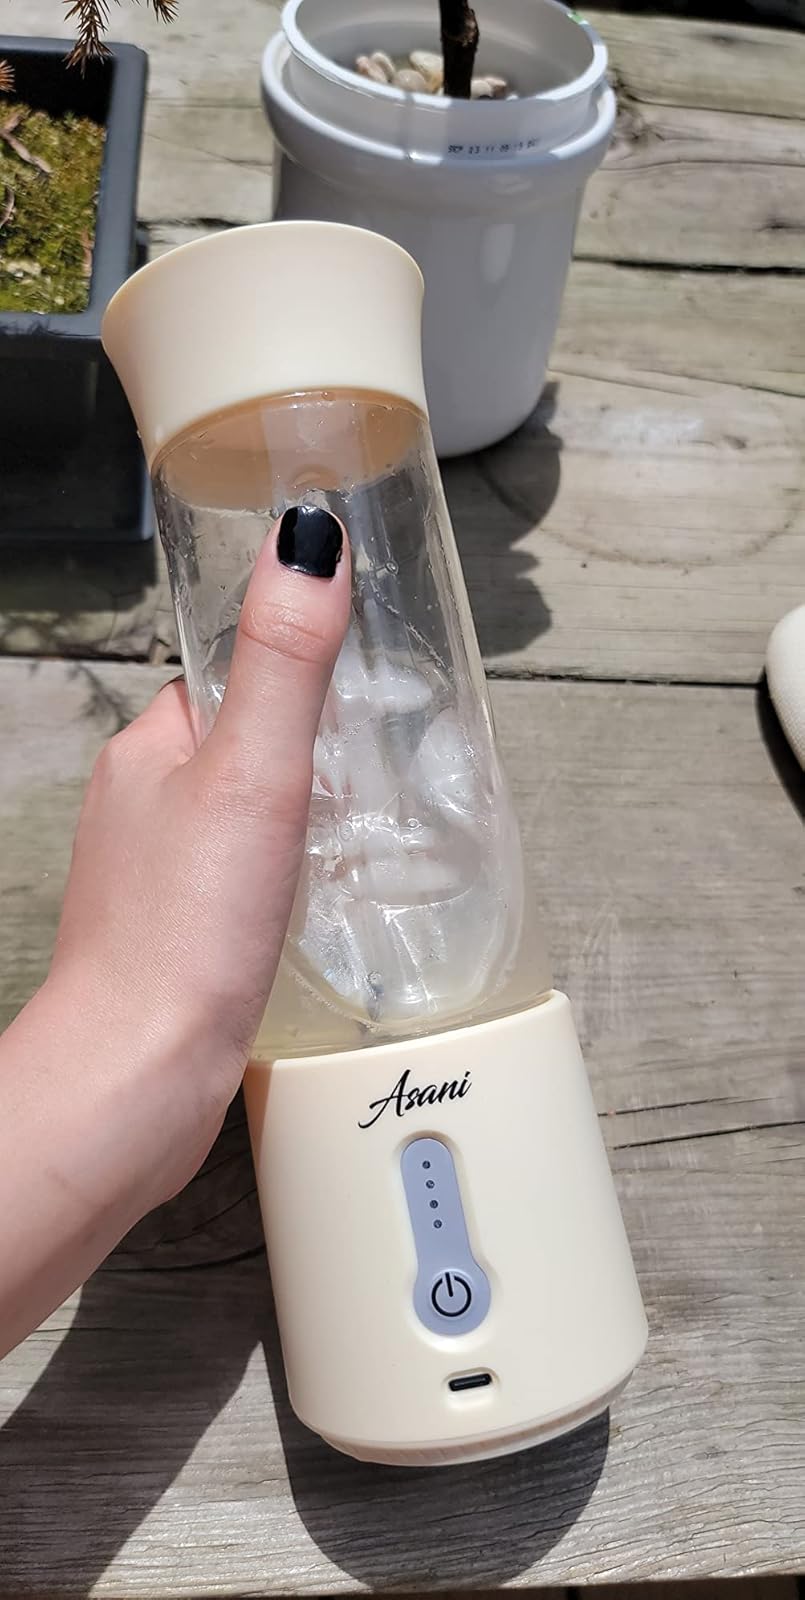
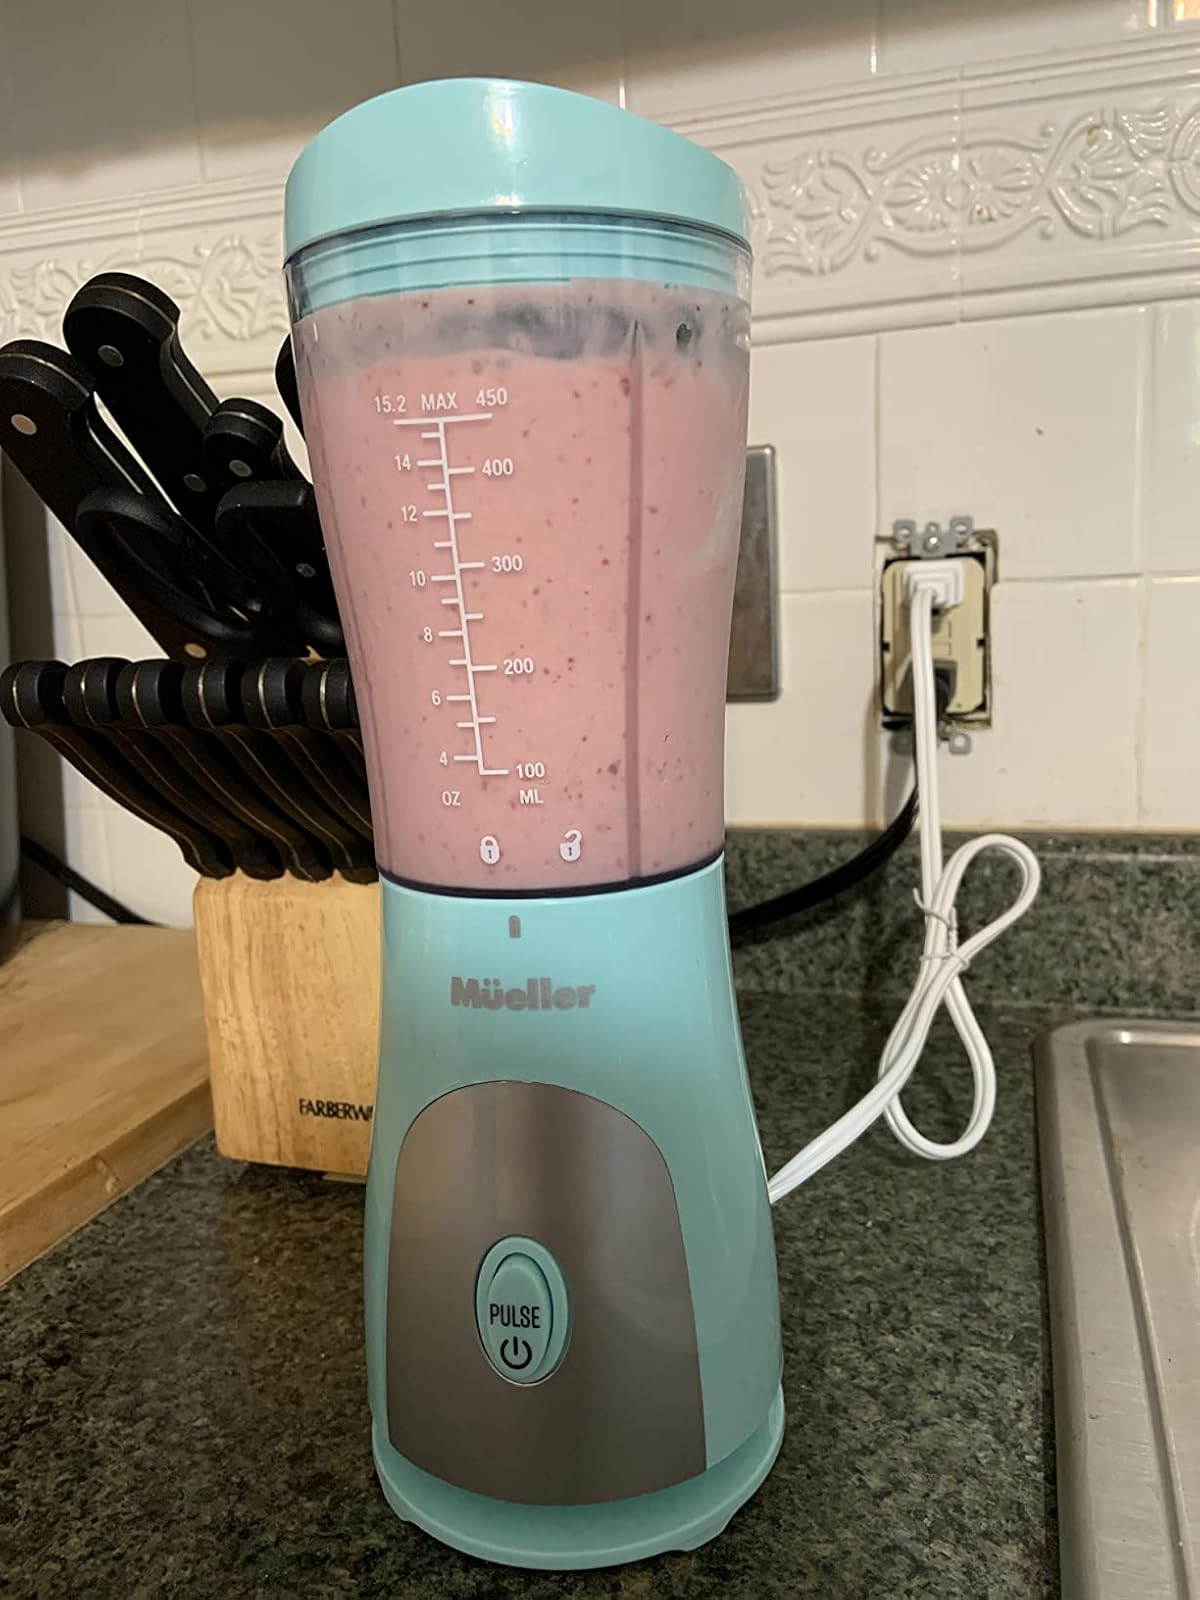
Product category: items_blender
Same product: no